Hamilton-Donald House

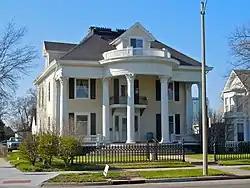
The house in 2011

The Hamilton-Donald House is a historic house in Grand Island, Nebraska. It was built in 1905 for Ellsworth D. Hamilton by Henry Falldorf. In 1908, it was acquired by John Donald, a co-founder of the Donald Company, a dry goods and grocer's store. (Donald later purchased the Glade-Donald House, another historic house.) The house was designed in the Classical Revival architectural style. It has been listed on the National Register of Historic Places since March 13, 1986.